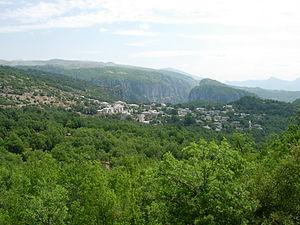
Les gorges de Vikos sont un canyon de Grèce. Elles se trouvent en Épire, dans le nord de la Grèce, à 40 km au nord de la ville de Ioannina. La rivière au fond de la gorge est le Voïdomatis.
Monodendri est un village du Nome d'Ioannina en Épire au nord-ouest de la Grèce. Il est situé à 41 kilomètres au nord de la ville de Ioannina, à proximité des gorges de Vikos.